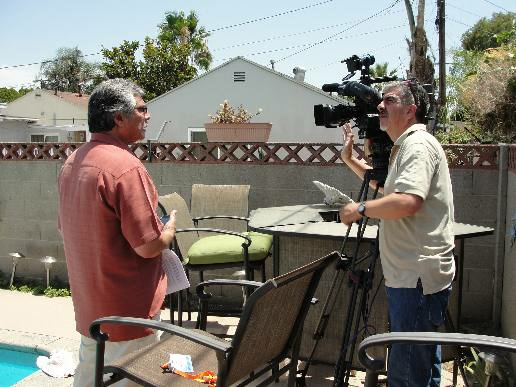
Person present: Yes